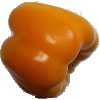
Label: yellow_pepper